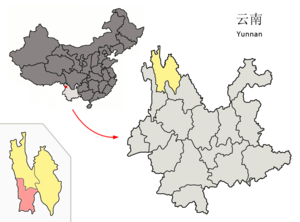
Le xian autonome lisu de Weixi est un district administratif de la province du Yunnan en Chine. Il est placé sous la juridiction de la préfecture autonome tibétaine de Dêqên.